Pwyll (crater)

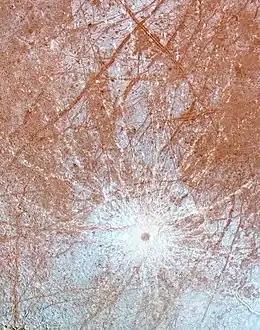
A combination of color and high resolution black and white data from NASA's Galileo spacecraft was used to produce this view looking down on Pwyll crater with the sun illuminating the scene from the right. The Conamara Chaos region is just below the "X" formed by lineae near the top.

Pwyll is an impact crater on the surface of Jupiter's moon Europa. It is thought to be one of the youngest features on the moon. The crater was first observed from Voyager images in 1986, and the name was officially recognized by the IAU in 1997, after Pwyll of Welsh mythology.